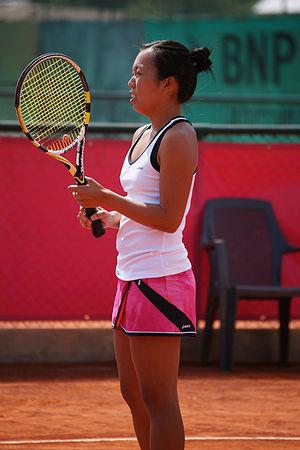
Vania King, Open ITF Cagnes-sur-Mer 2013